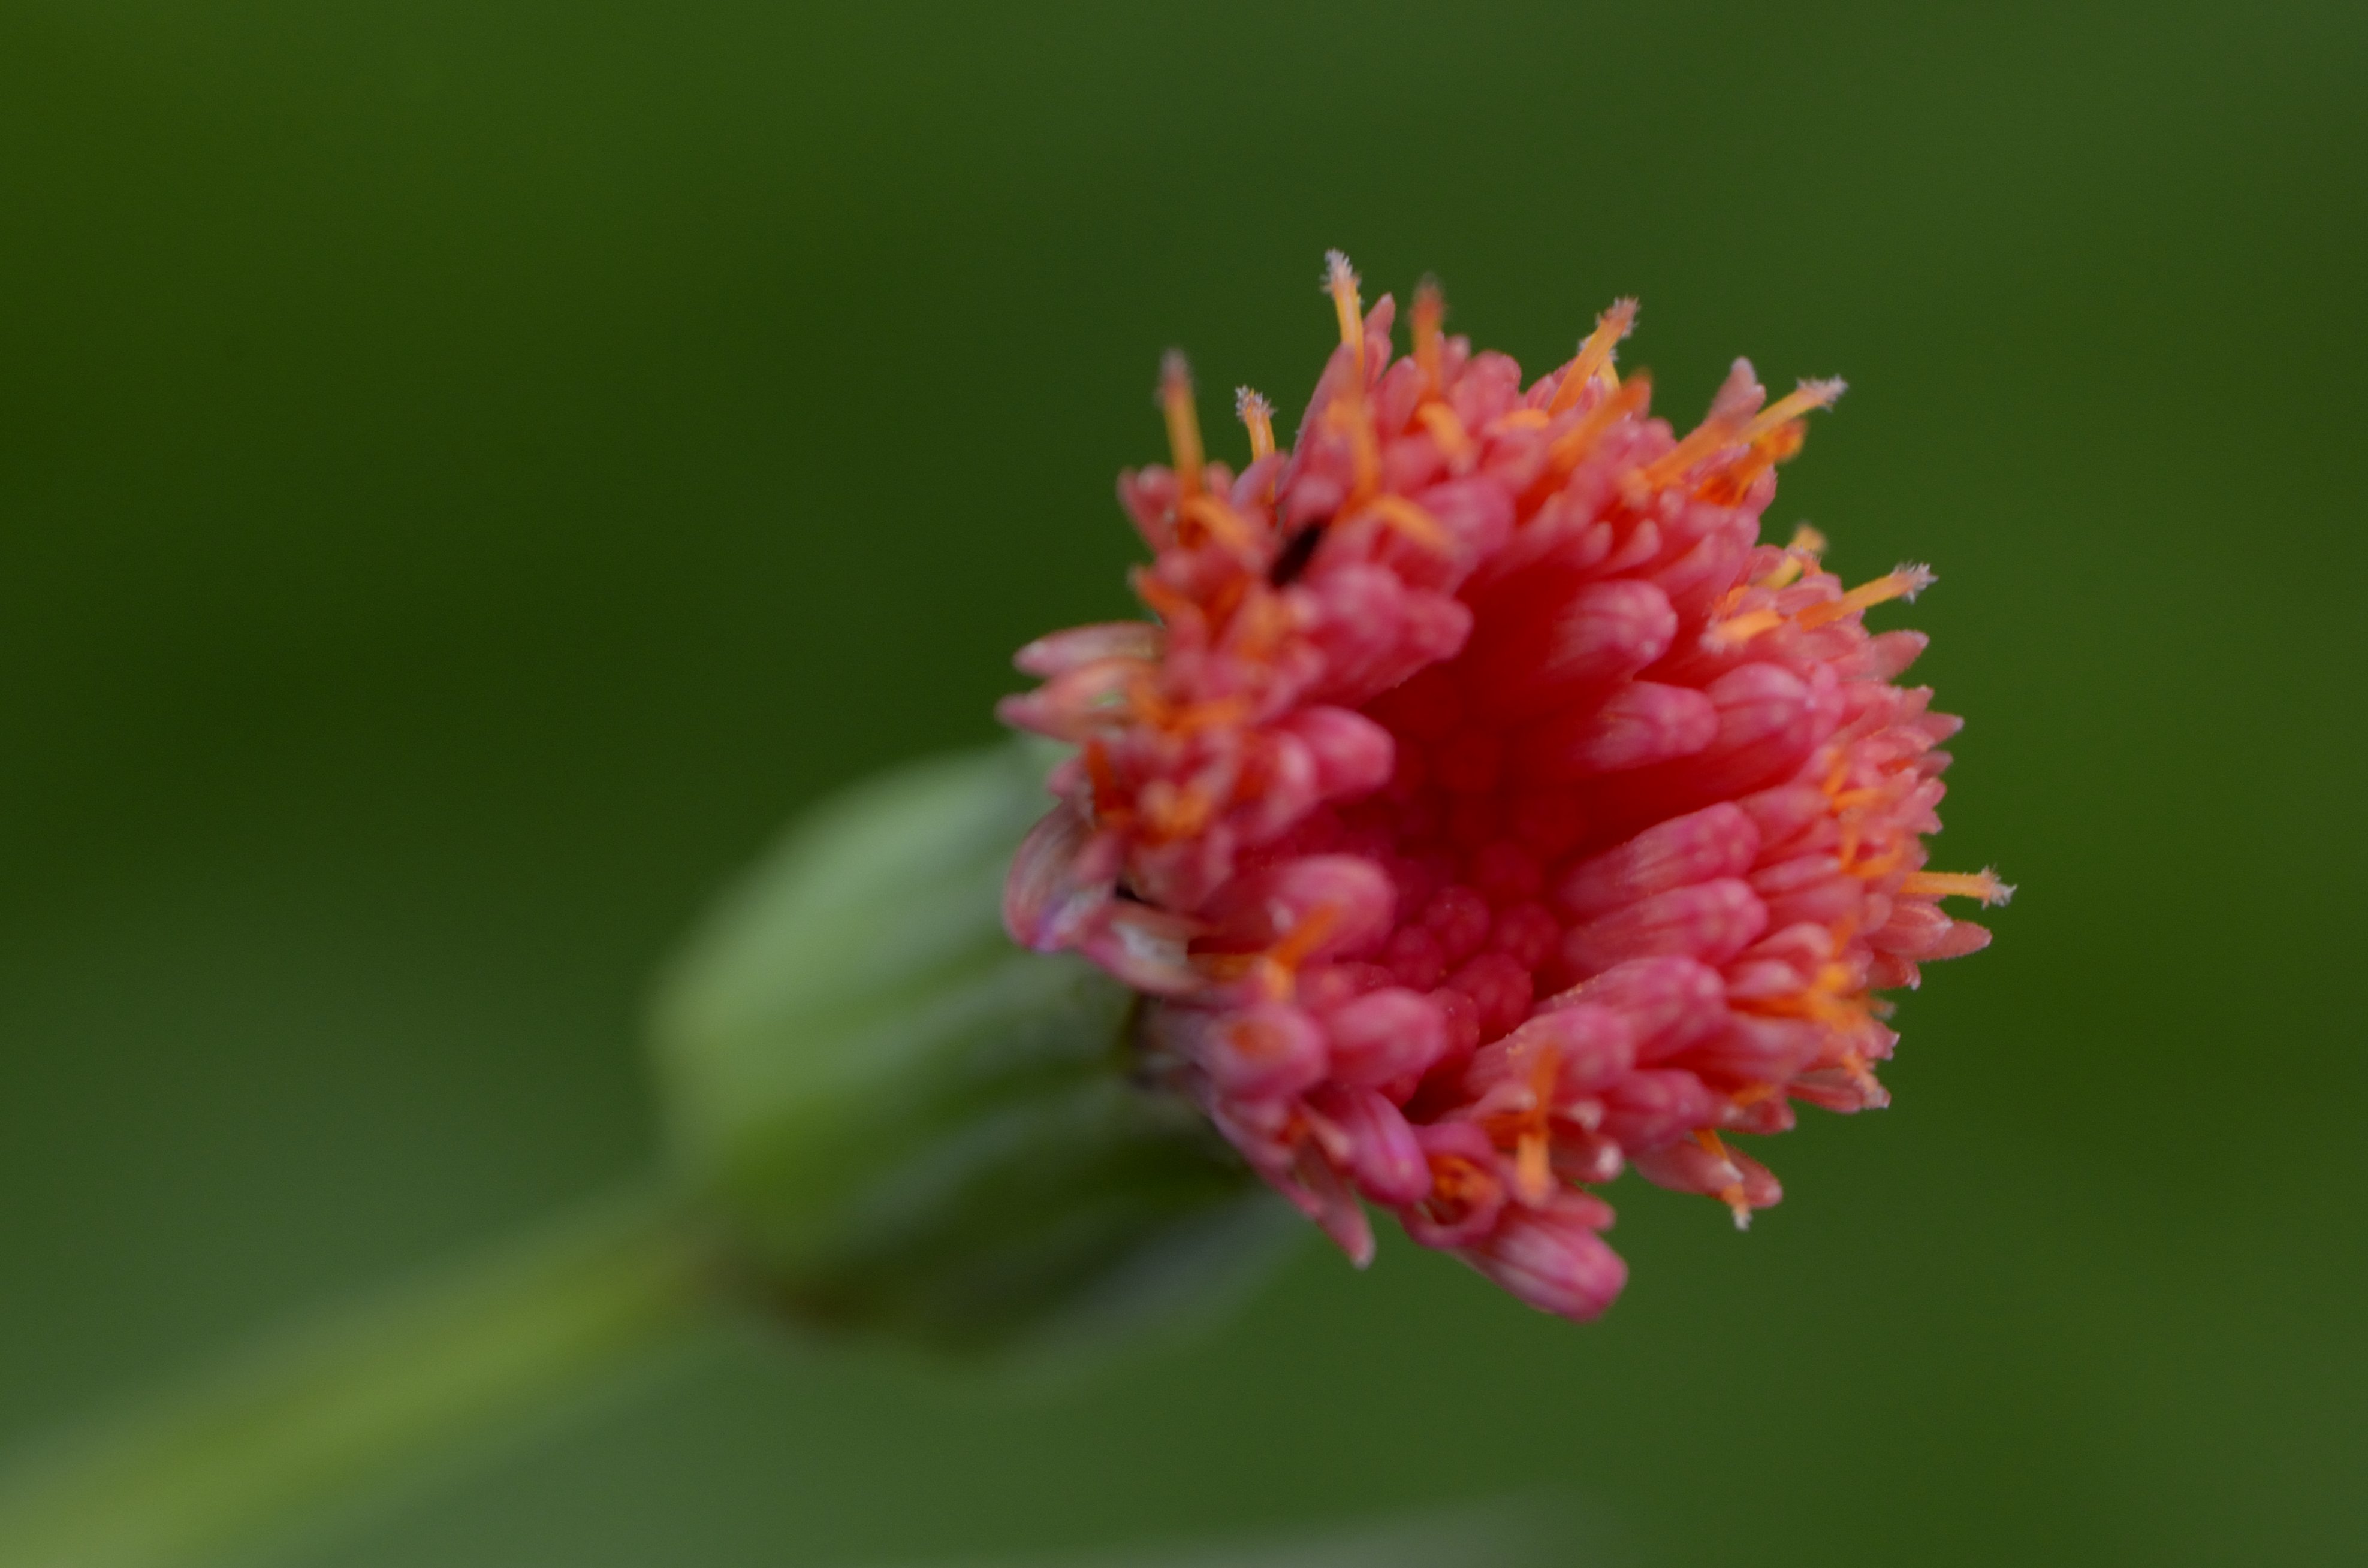
blossom, plant, photography, leaf, flower, petal, pollen, botany, flora, wildflower, close up, shrub, nectar, macro photography, flowering plant, land plant